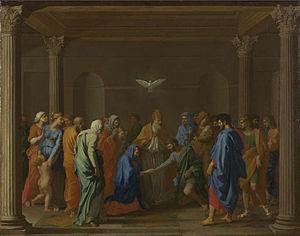
Les Sept Sacrements est une série de peintures réalisée par Nicolas Poussin à Rome et en partie à Paris entre 1636 et 1642 pour son mécène Cassiano dal Pozzo. Elle constitue l'un des chefs-d'œuvre du peintre. La série est aujourd'hui dispersée entre trois musées anglais et américains. Cet ensemble a été suivi d'une seconde série peinte pour Paul Fréart de Chantelou entre 1644 et 1648 et aujourd'hui conservée à la National Galleries of Scotland.